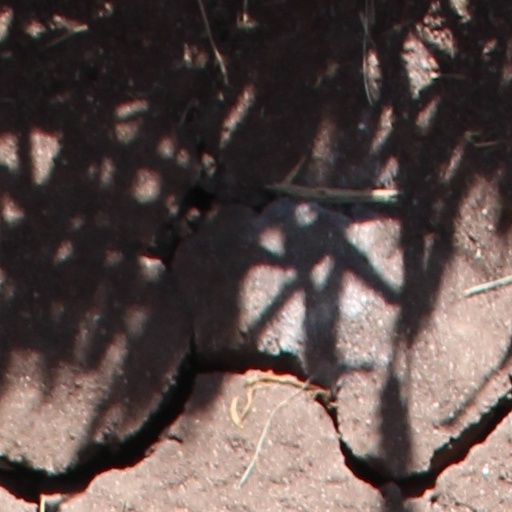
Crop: wheat